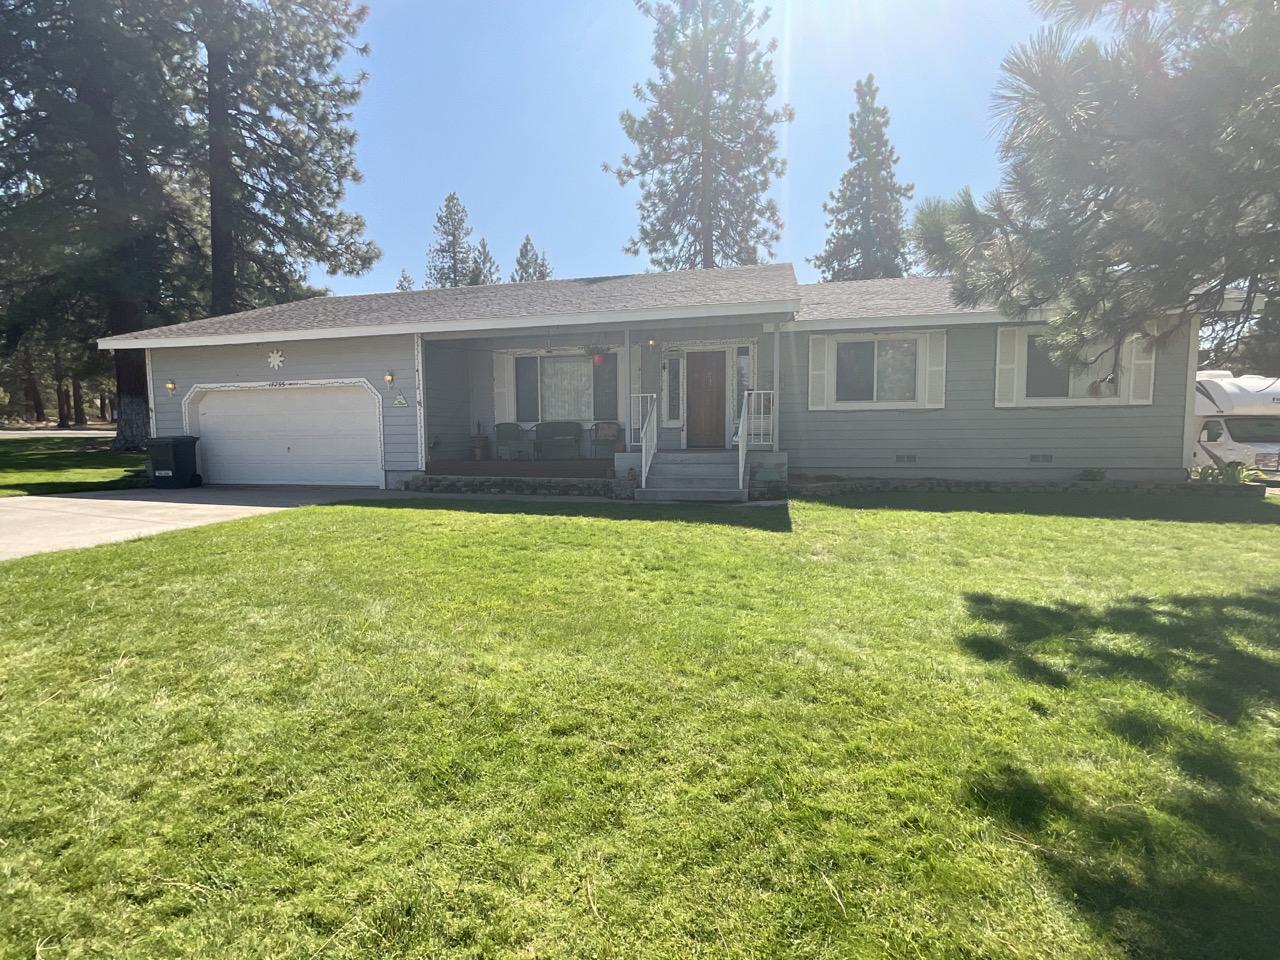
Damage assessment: no_damage